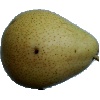
Label: Pear Forelle 1